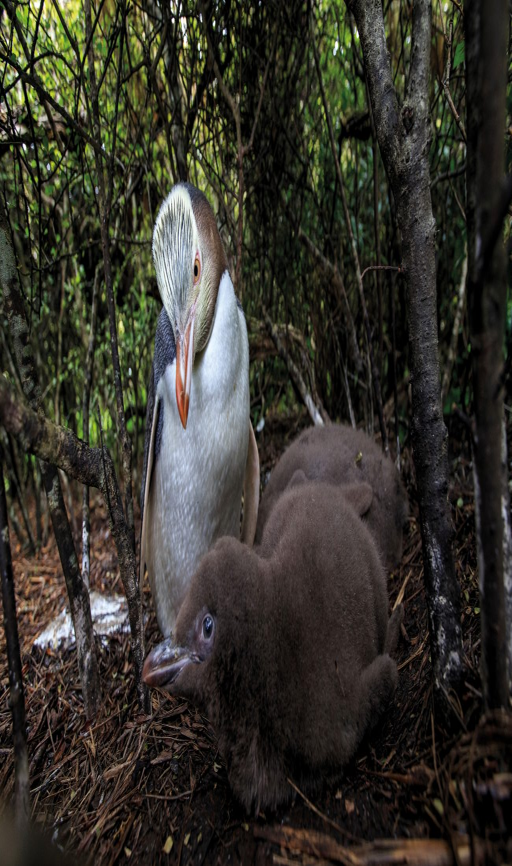
yellow - eyed penguins , like these often nest hundreds of metres from the beach , necessitating long journeys through dense undergrowth .